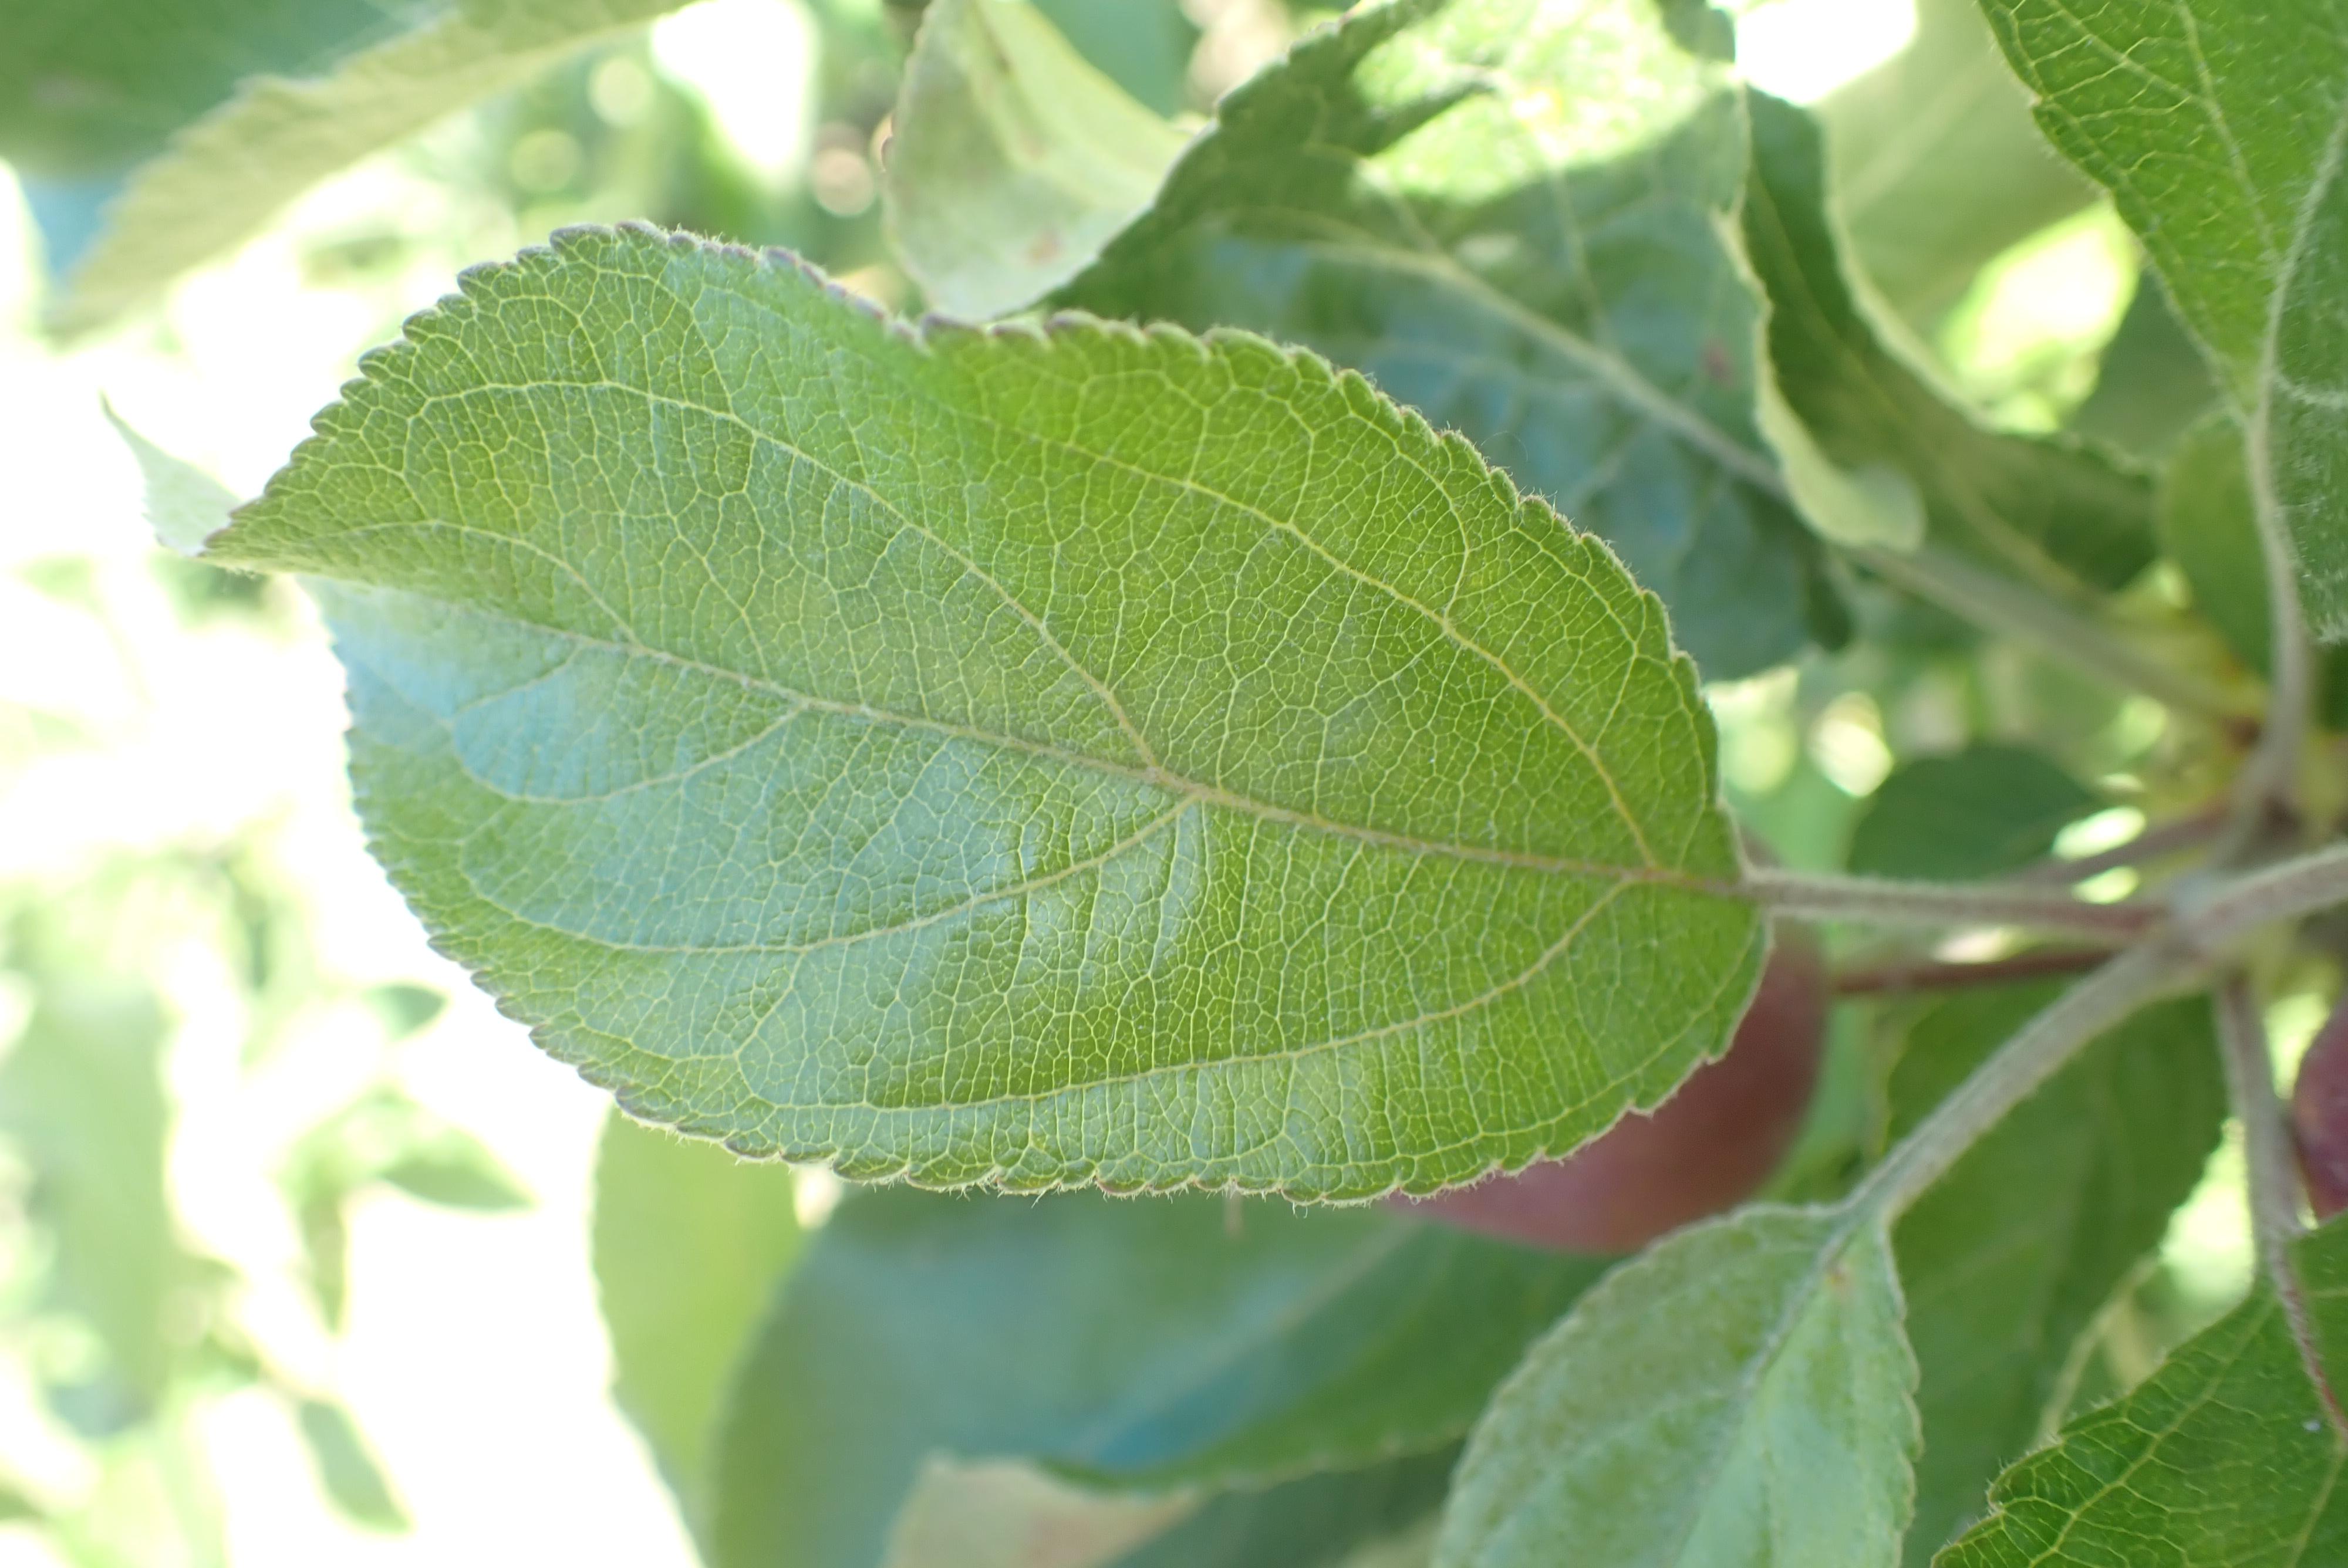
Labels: healthy